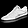
Label: Sneaker